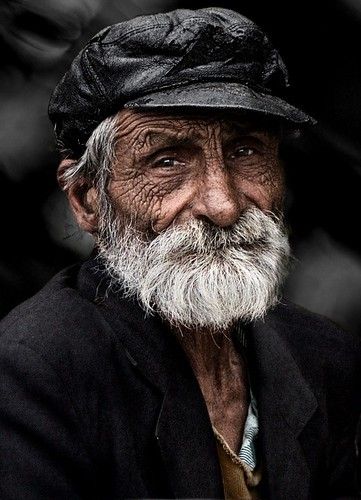
Gender: men